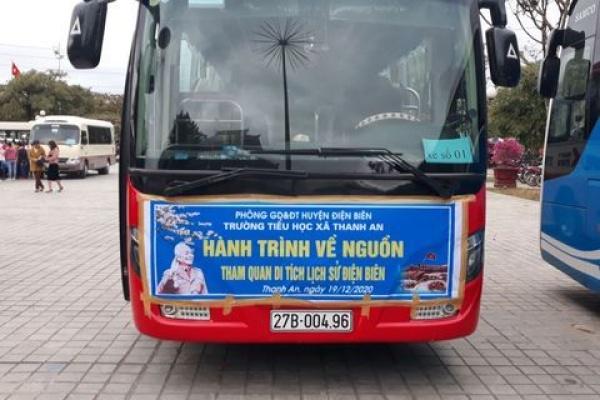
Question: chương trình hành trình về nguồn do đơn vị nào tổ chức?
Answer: chương trình do trường tiểu học xã thanh an tổ chức